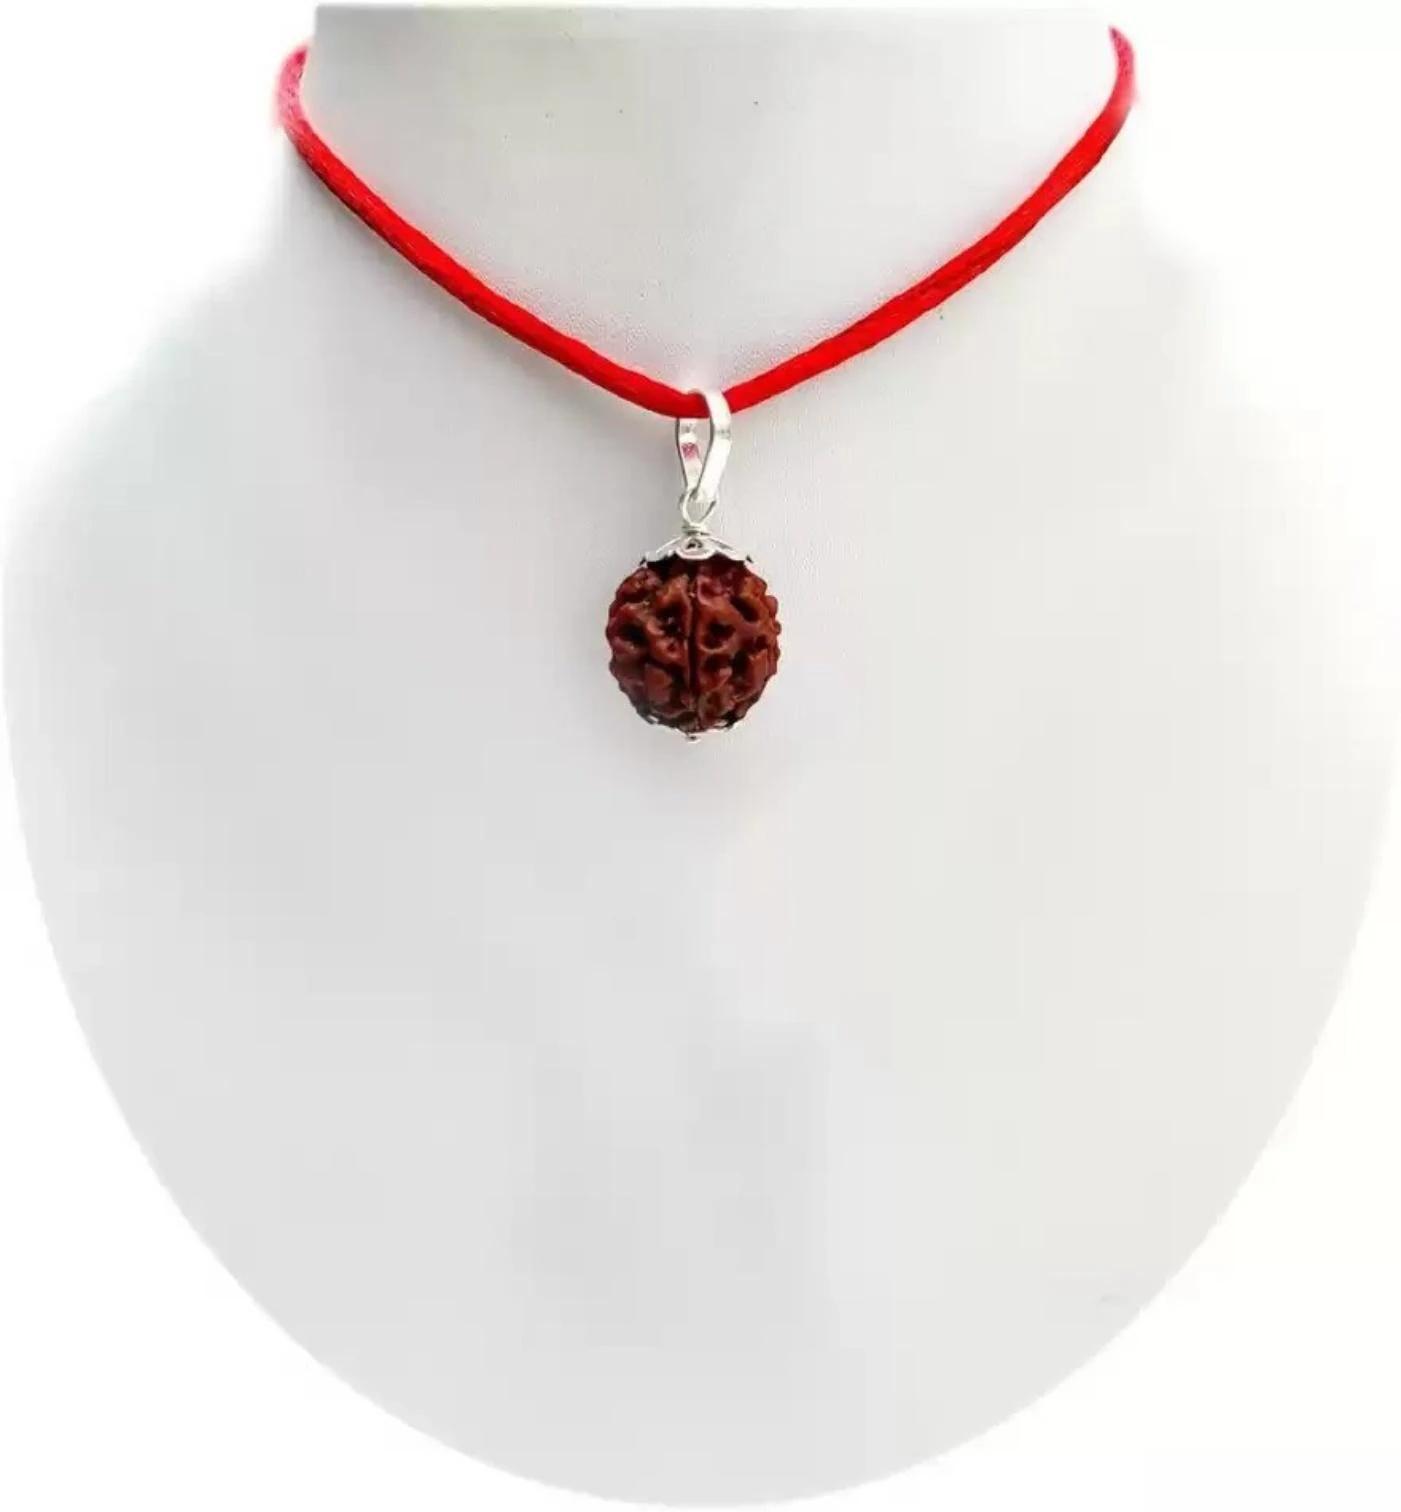
Chopra Gems Wood Unique and Effective Five Mukhi Rudraksha Pendant Without Chain Brown (Men and Women) (Wood_Five_92)
Type: Necklaces & Pendants
Brand: Chopra Gems & Jewellery
Price: Rs. 499
Chopra Gems Wood Unique and Effective Five Mukhi Rudraksha Pendant Without Chain Brown (Men and Women) (Wood_Five_92)
Features: Material - wood,Color brown,Chain not included
Included: Unique and Effective Five Mukhi Rudraksha